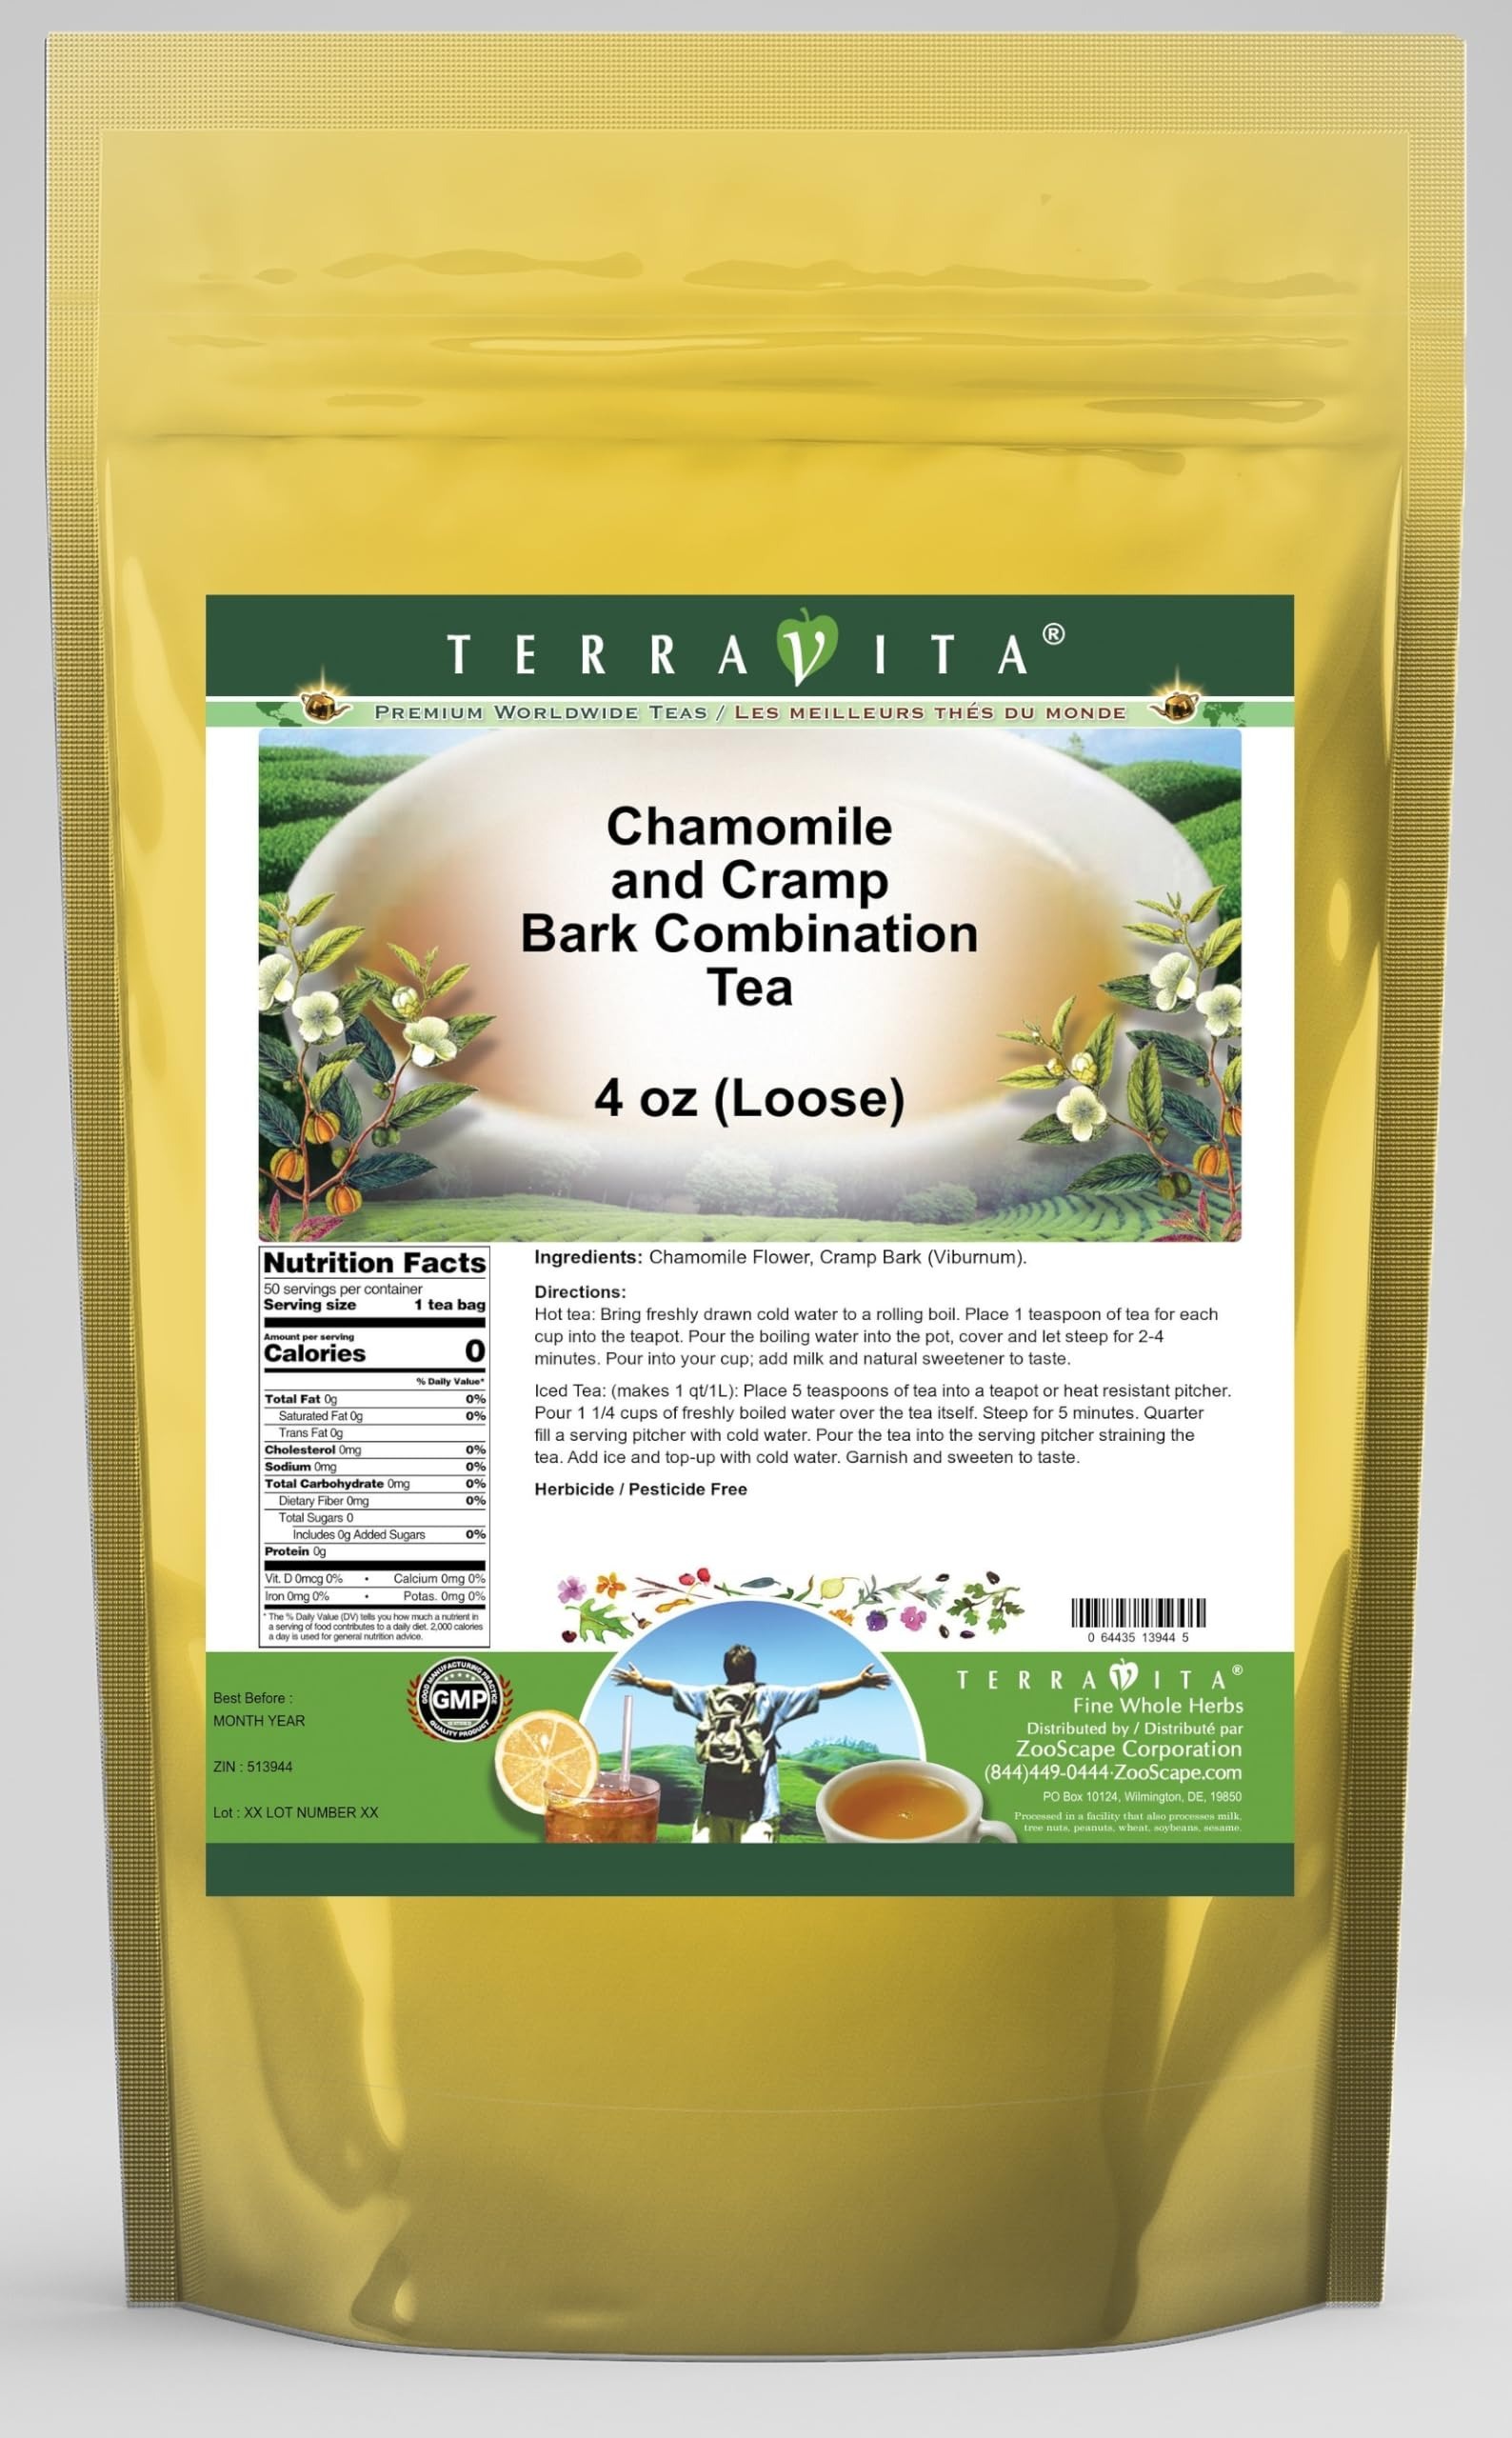
Item Name: Chamomile and Cramp Bark Combination Tea (Loose) (4 oz, ZIN: 513944) - 3 Pack
Bullet Point 1: Chamomile and Cramp Bark Combination Tea (Loose) (4 oz, ZIN: 513944)
Bullet Point 2: No fillers.
Bullet Point 3: Manufacturer: TerraVita
Bullet Point 4: Size: 4 oz
Bullet Point 5: Loose Leaf Herbal Tea - Packed in a convenient upright pouch!
Product Description: Chamomile and Cramp Bark Combination Tea (Loose) (4 oz, ZIN: 513944)<BR><BR>Packaged in the United States in a GMP certified facility (Good Manufacturing Practice).<BR><BR>No fillers.<BR><BR>Manufacturer: TerraVita<BR><BR>Size: 4 oz<BR><BR>Loose Leaf Herbal Tea - Packed in a convenient upright pouch!<BR><BR>Ingredients: Chamomile Flower, Cramp Bark (Viburnum)
Value: 12.0
Unit: Ounce

Price: 59.07